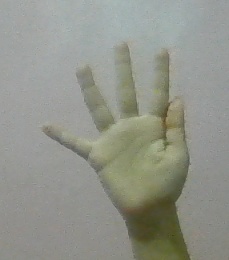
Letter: sheen